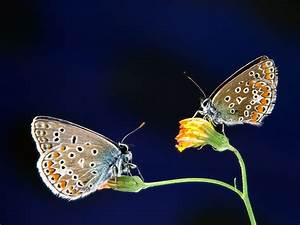
Label: farfalla